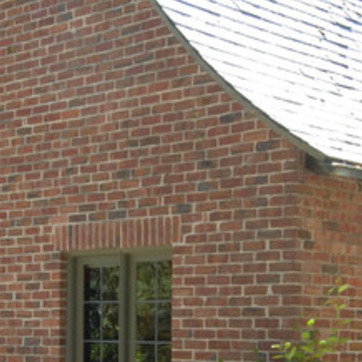
Material: brick